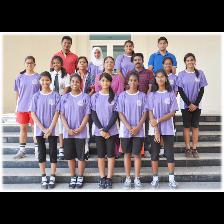
Label: Human